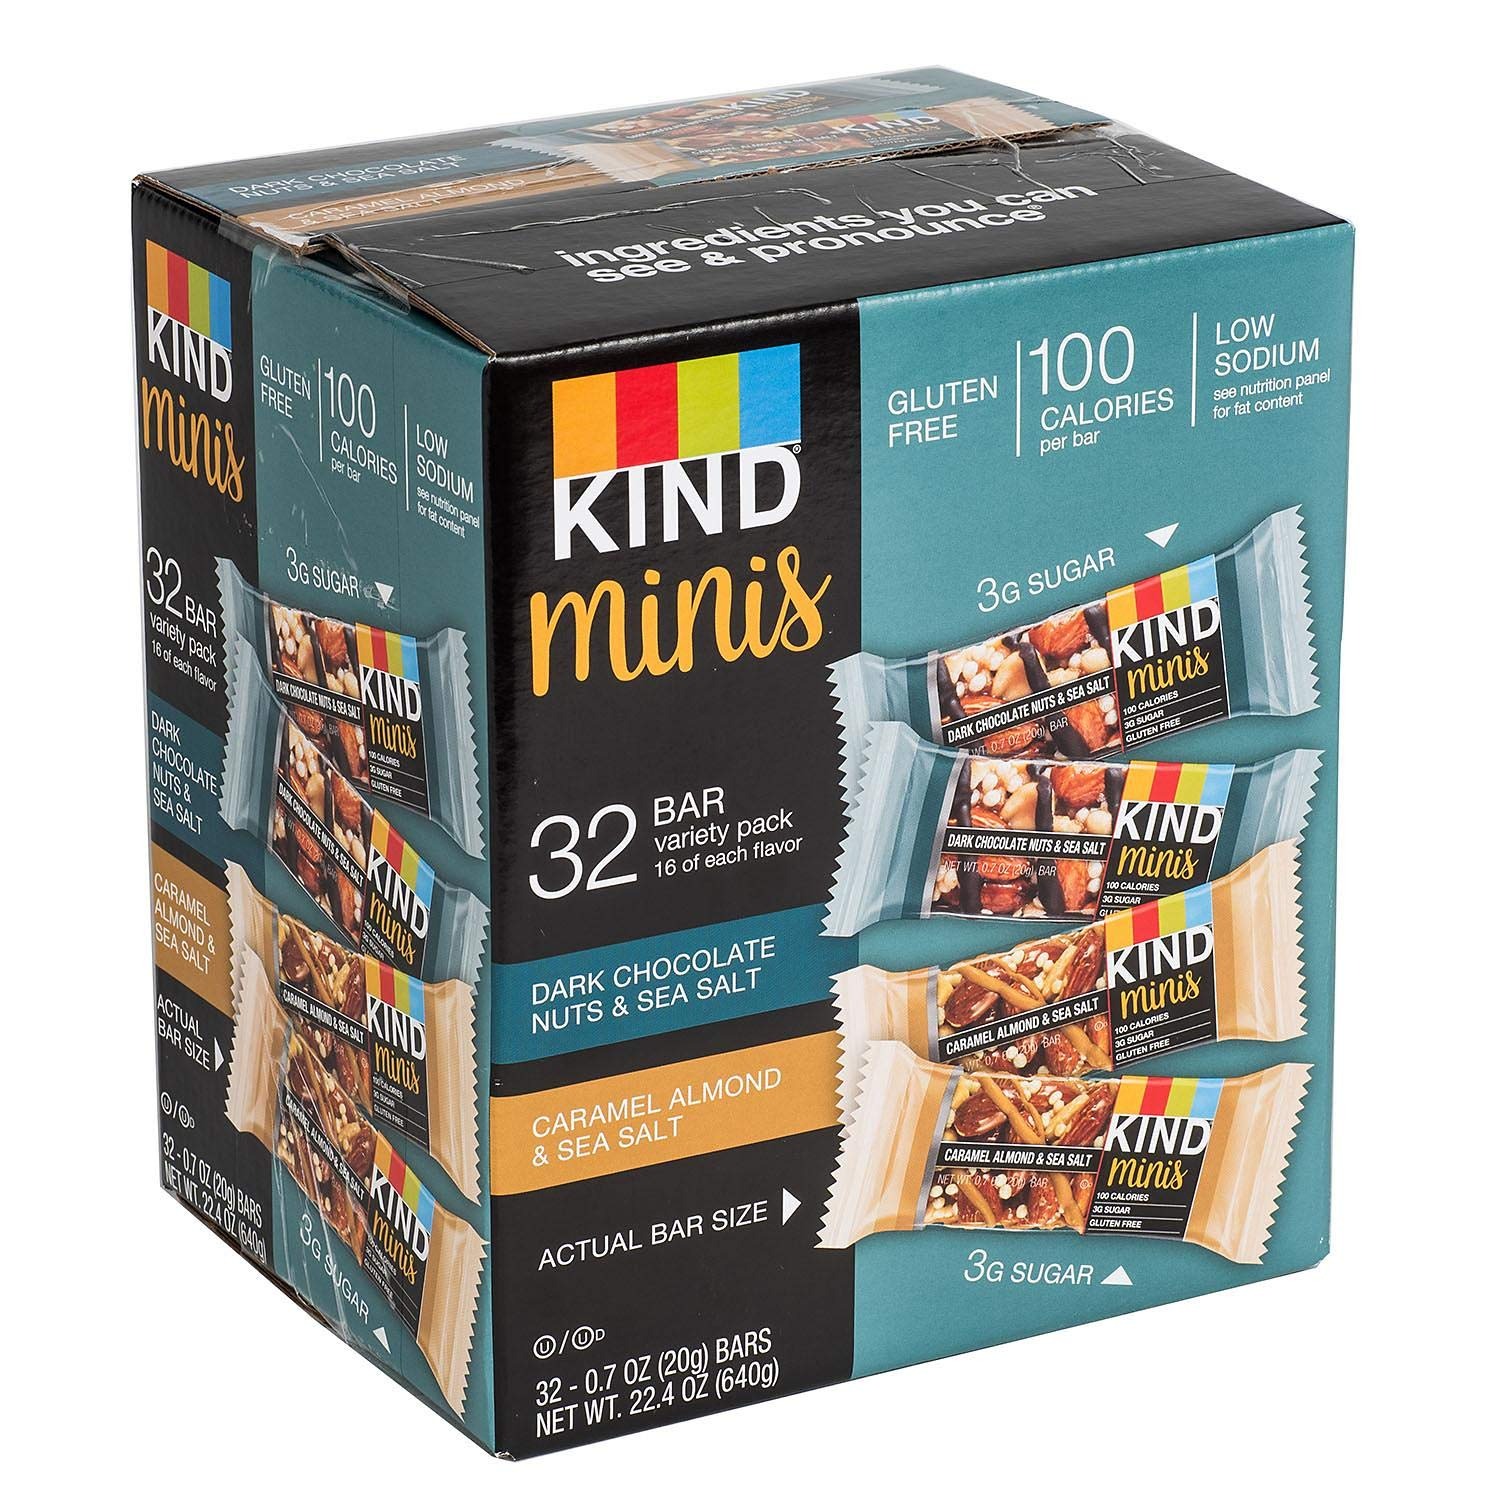
Item Name: KIND Minis Variety Pack 32 pk. A1
Bullet Point 1: 100 calories per bar
Bullet Point 2: Two best-selling flavors of KIND bars: 16 dark chocolate nuts & sea and 16 caramel almond & sea salt mini bars
Bullet Point 3: Non-GMO ingredientsThe KIND Minis Variety Pack (32 pk.) contains convenient 100-calorie servings. The small size is perfect for packing into a bag or tucking into a pocket. They're the perfect pick-me-up snack for both children and adults.
Value: 22.6
Unit: Ounce

Price: 19.73